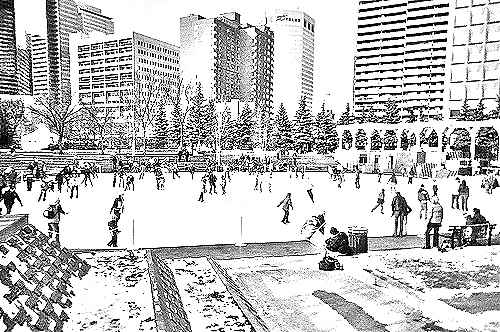
Portrait style: Sketch Portrait